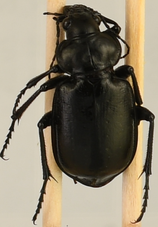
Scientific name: Calosoma affine
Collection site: Konza Prairie Agroecosystem NEON (KONA), plot KONA_007